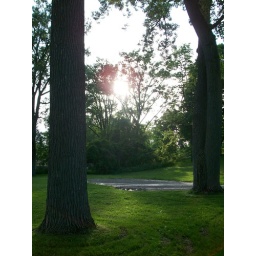
Taken on the new bike bath around Clark Lake.